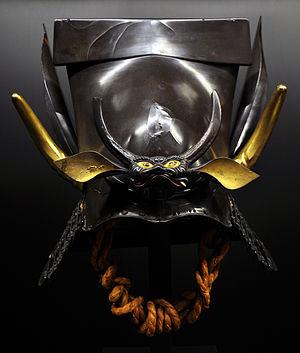
Casque de forme recherchée (kittate kawari kabuto ), période Momoyama (1573-1603) , Japon. Musée Ann et Gabriel Barbier-Mueller à Dallas (Texas), photographié au Musée des Arts Premiers, Quai Branly à Paris, lors d'une exposition.